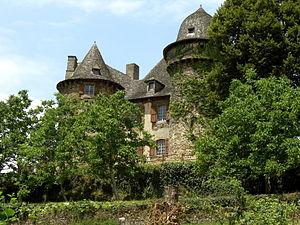
Chateau de Selves, La Vinzelle, Aveyron, France
Grand-Vabre est une ancienne commune française située dans le département de l'Aveyron, en région Occitanie, devenue, le 1ᵉʳ janvier 2016, une commune déléguée de la commune nouvelle de Conques-en-Rouergue.
Cet article recense les monuments historiques de l'Aveyron, en France.